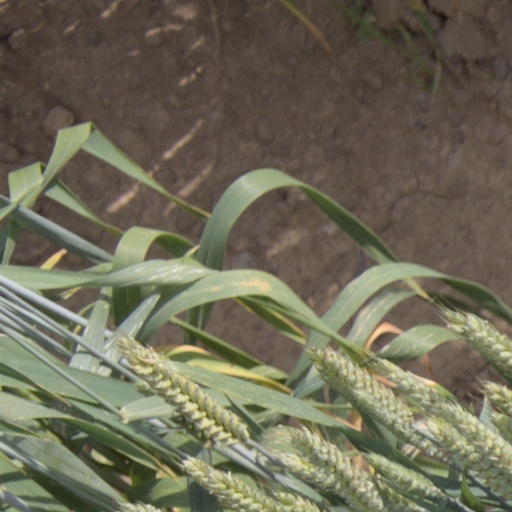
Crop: wheat